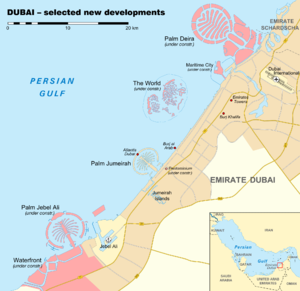
Palm Jebel Ali est un archipel artificiel des Émirats arabes unis, baigné par le golfe Persique, situé à proximité du port de Jebel Ali à la limite de l'émirat de Dubaï, il sera entouré à l'ouest par Dubaï Waterfront, si celui-ci est construit.
Dubaï Waterfront est un archipel artificiel des Émirats arabes unis. Situé dans l'émirat de Dubaï, il est baigné par le golfe Persique. Une fois sa construction achevée, il devrait devenir la plus grande marina artificielle du monde.
Palm Jumeirah est un archipel artificiel des Émirats arabes unis baigné par le golfe Persique. Il a la forme d'un palmier constituée d'un tronc et seize palmes entourés d'un croissant de 11 kilomètres de long qui délimite un lagon. L'archipel fait environ cinq kilomètres de diamètre. Son maître d'œuvre est Nakheel Properties.
Palm Islands est un projet de création ex nihilo de trois archipels artificiels dans le golfe Persique sur les côtes de l'émirat de Dubaï, aux Émirats arabes unis, et qui sont d'ouest en est : Palm Jebel Ali, Palm Jumeirah et Palm Deira. Chacun des archipels a une forme rappelant celle du palmier. Des complexes hôteliers, balnéaires et touristiques sont prévus sur chaque site. Des maisons individuelles sont également disponibles pour des clients fortunés.